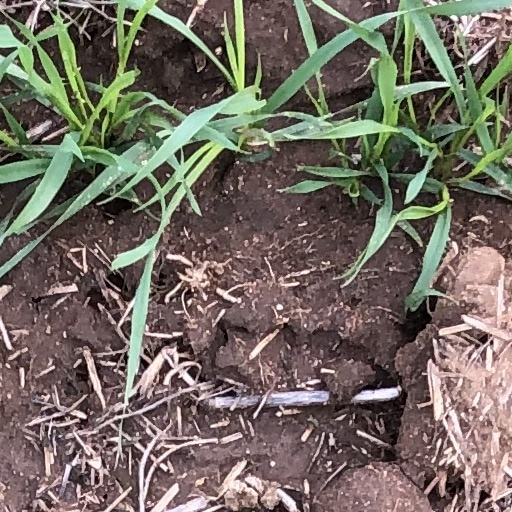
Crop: wheat